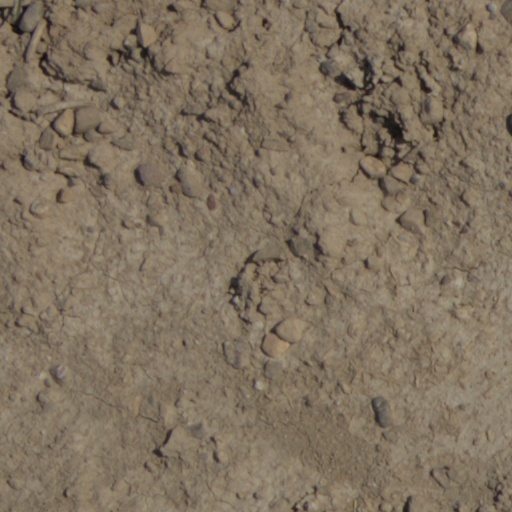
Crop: wheat